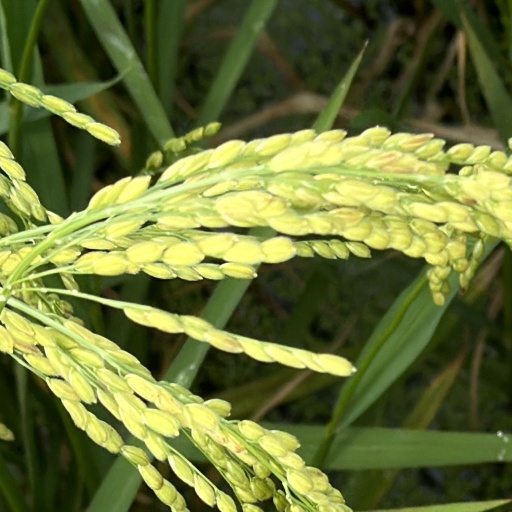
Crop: rice